The Hillcrest Mystery

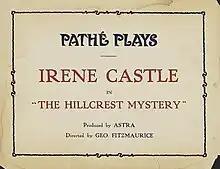
Lobby card

The Hillcrest Mystery is a 1918 silent film directed by George Fitzmaurice and starring Irene Castle. The film was released by Pathé Exchange in March 1918, only a month following the untimely death of Irene Castle's husband and dance partner, Vernon Castle in an airplane accident.